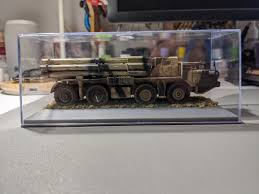
Label: BM-30